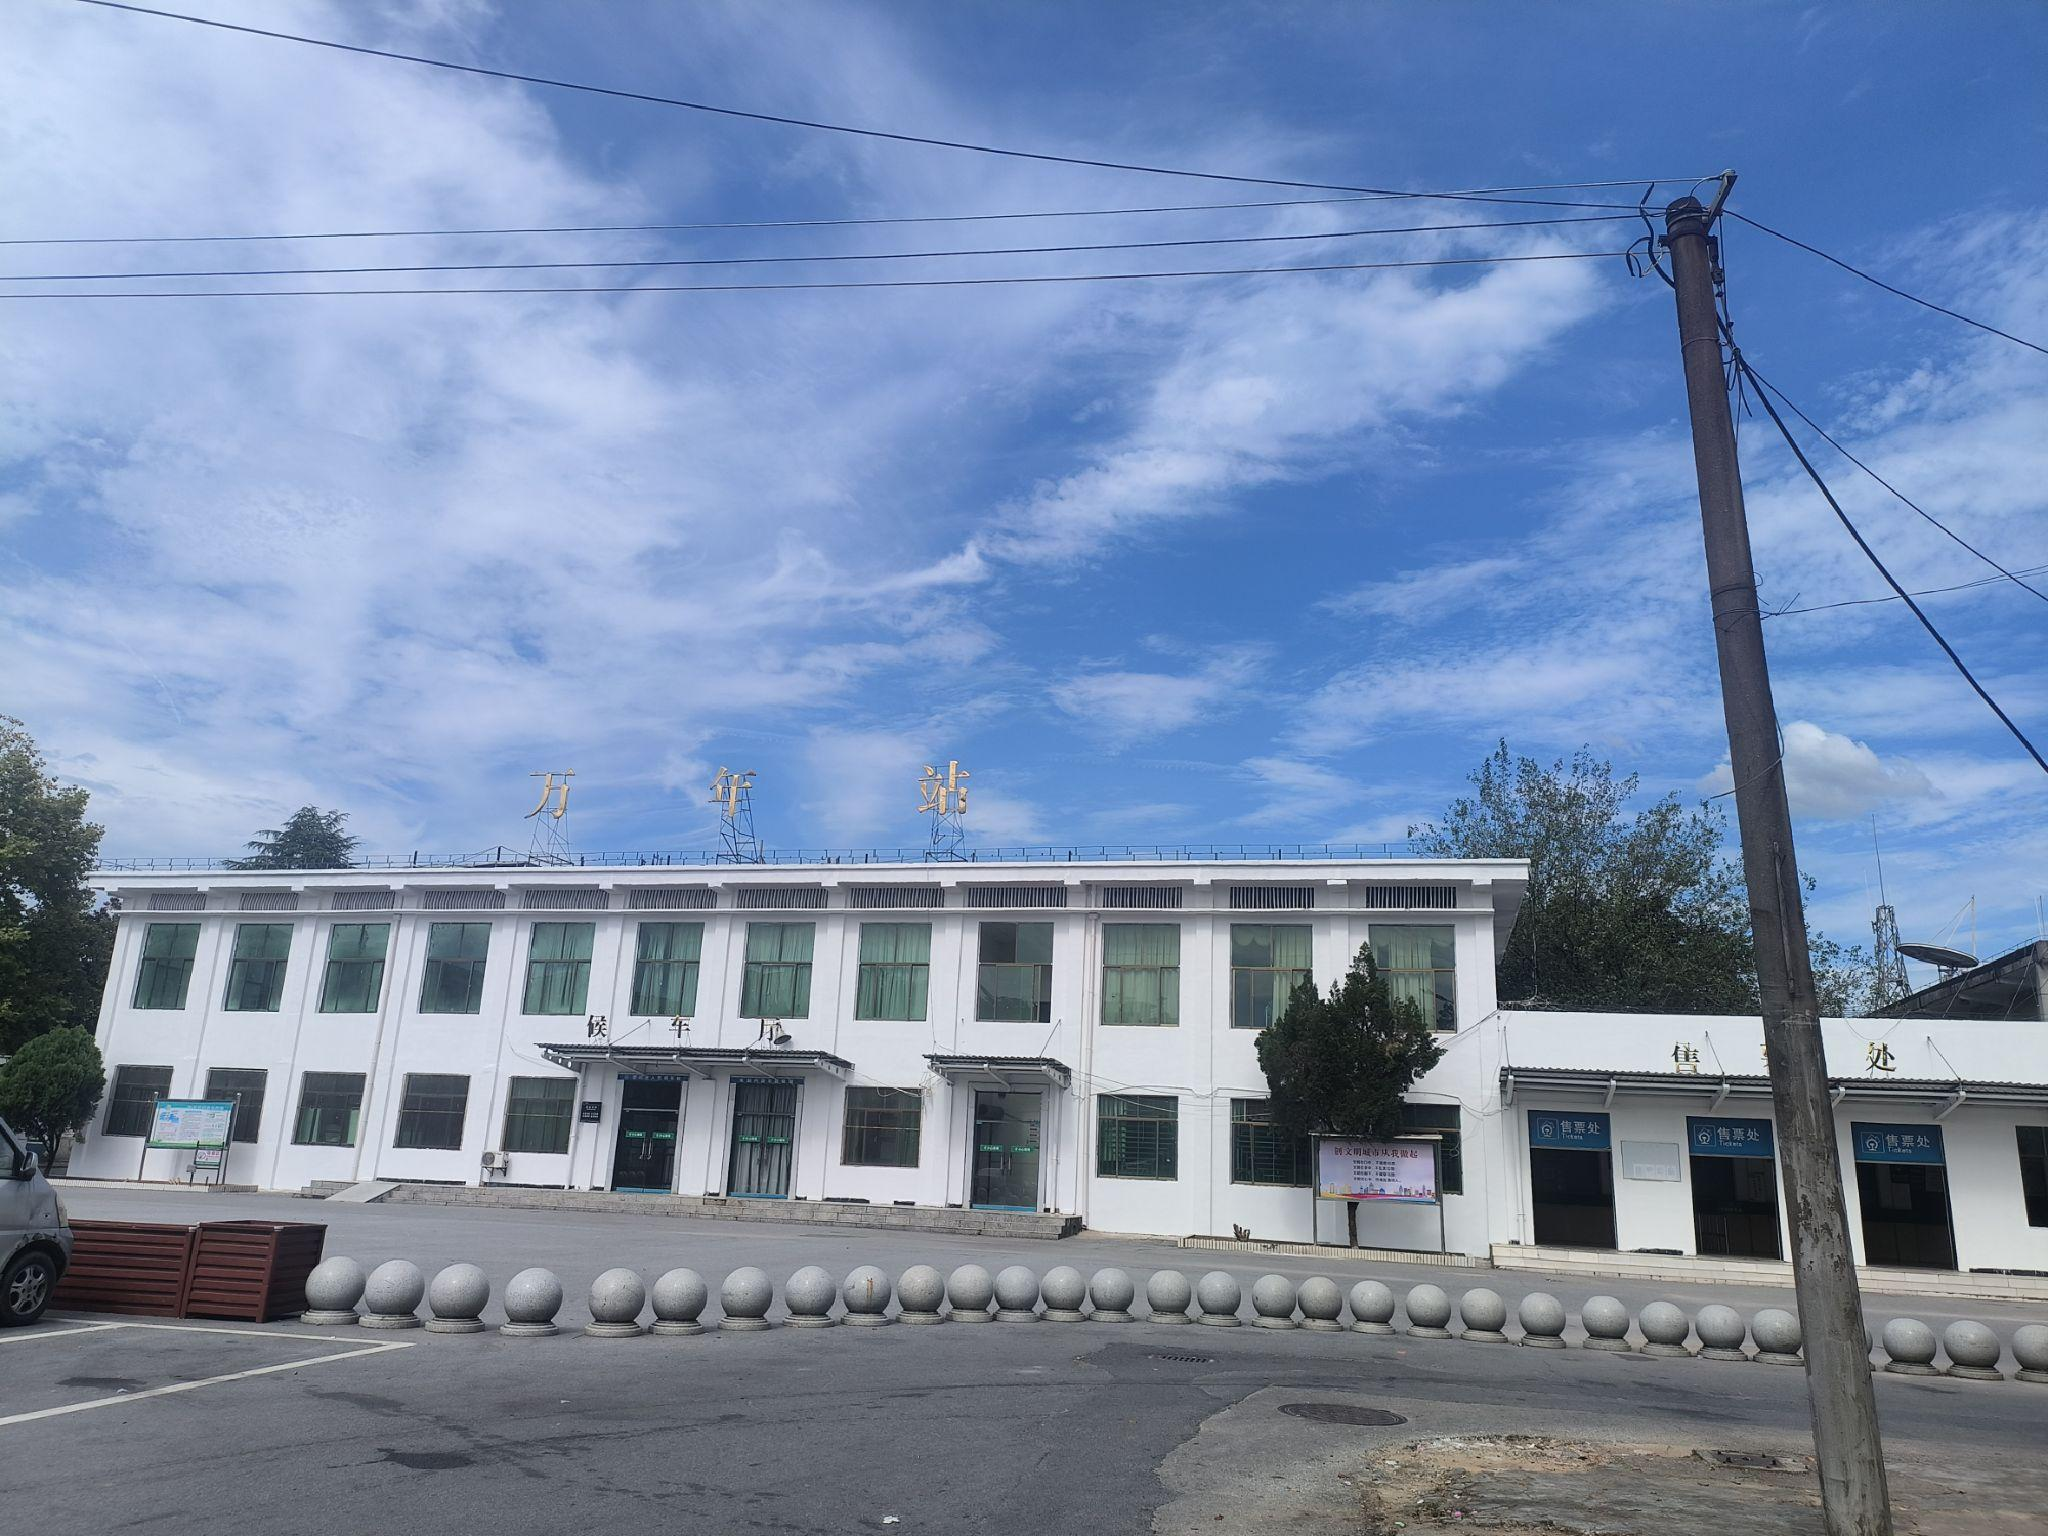
地标名称：万年站
所在城市：上饶市·万年县